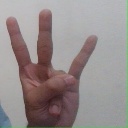
अक्षर: क्ष